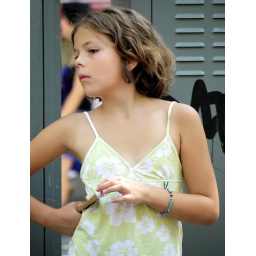
A little girl plays hide and seek between the transformators of a street in Barcelona